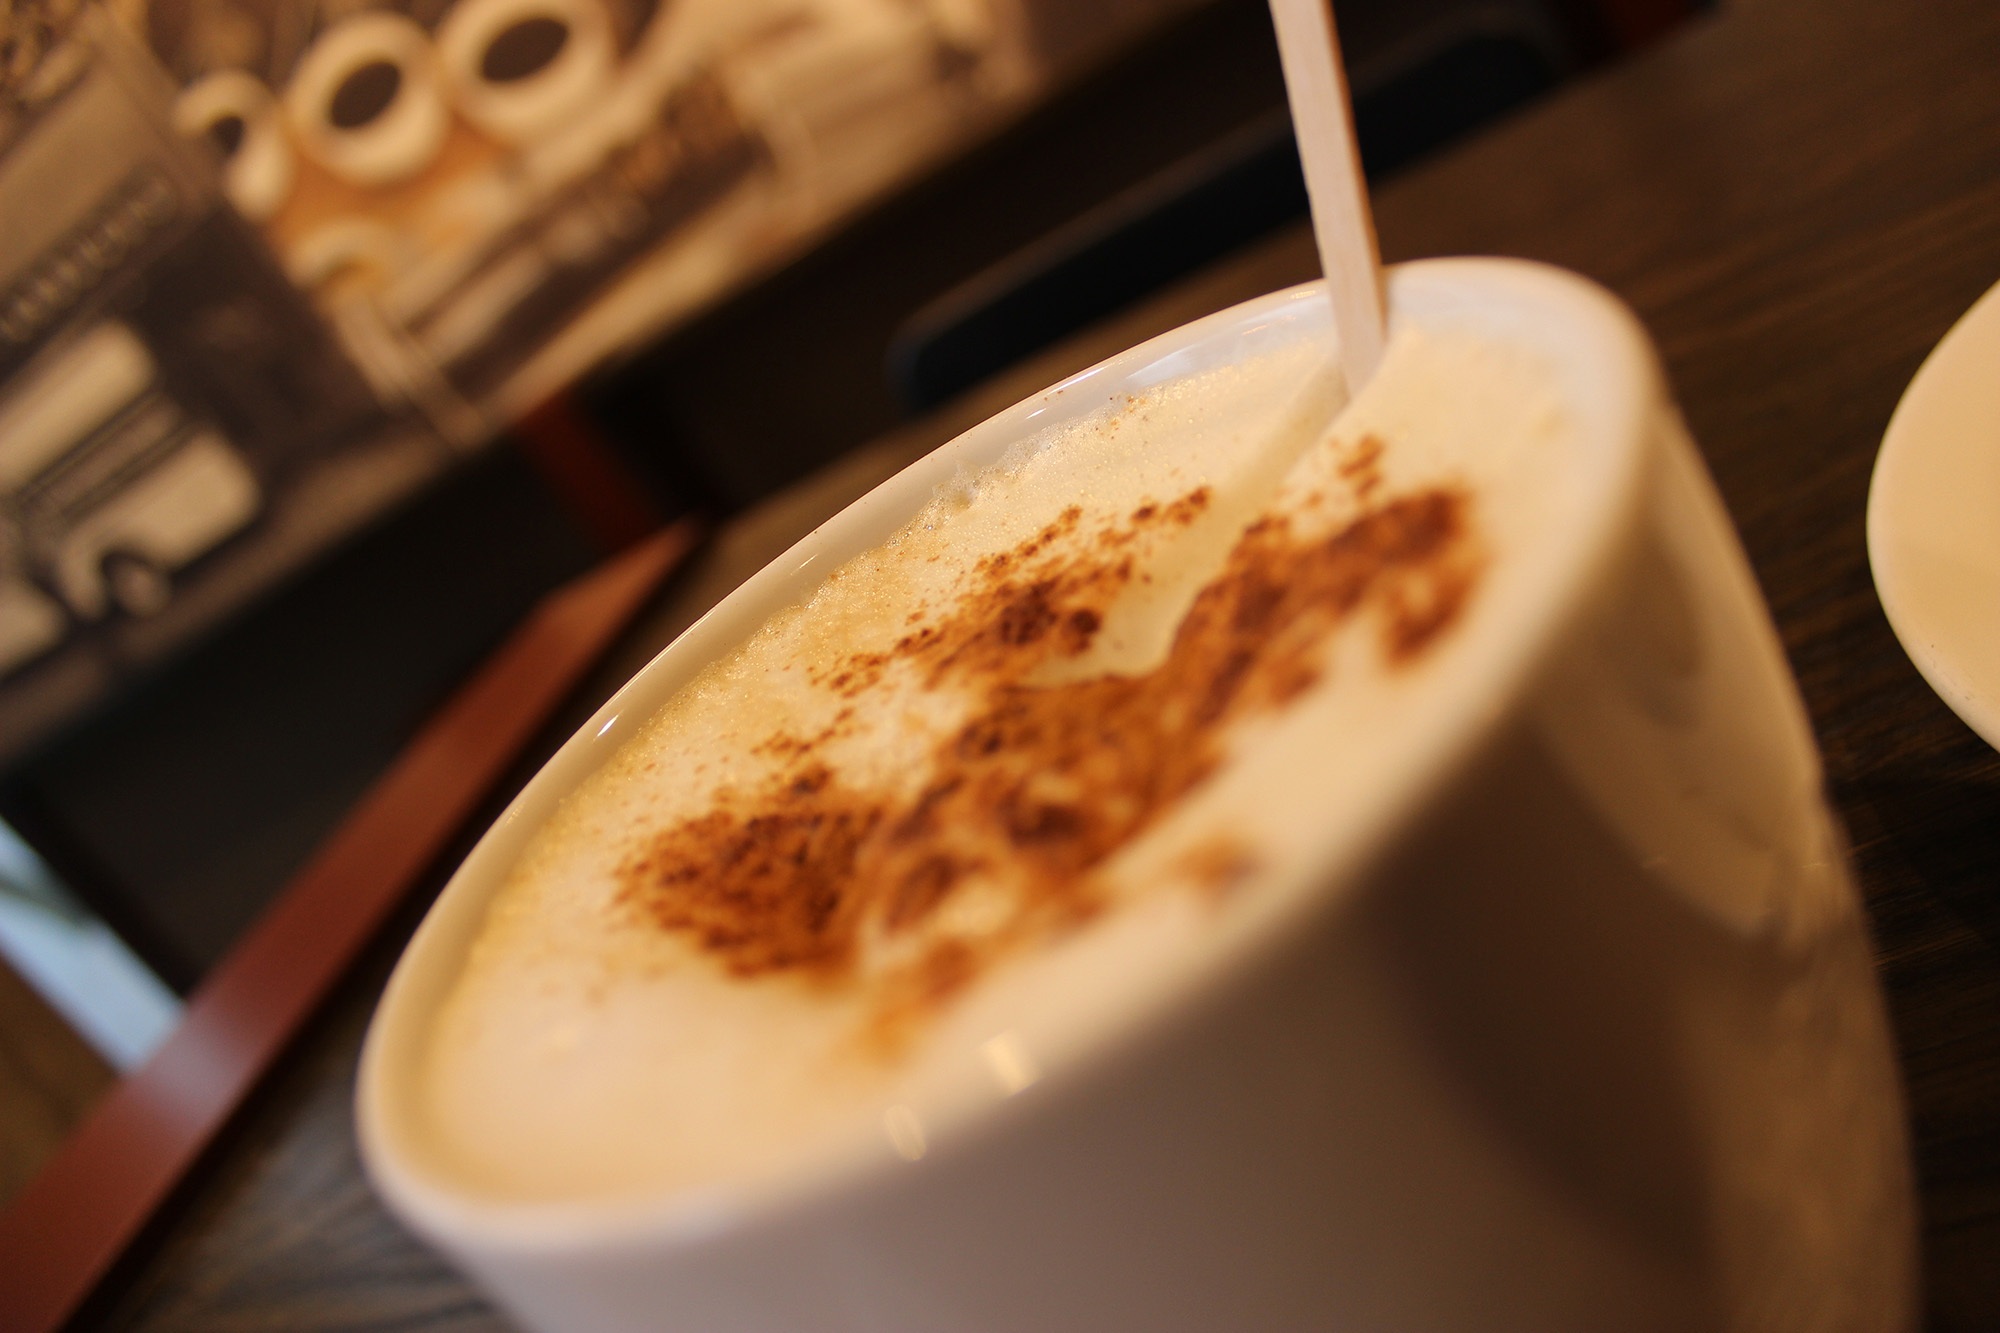
coffee, latte, cappuccino, dish, meal, food, drink, milk, espresso, caffeine, flavor, caf au lait, caff macchiato, salep